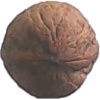
Label: Walnut 1